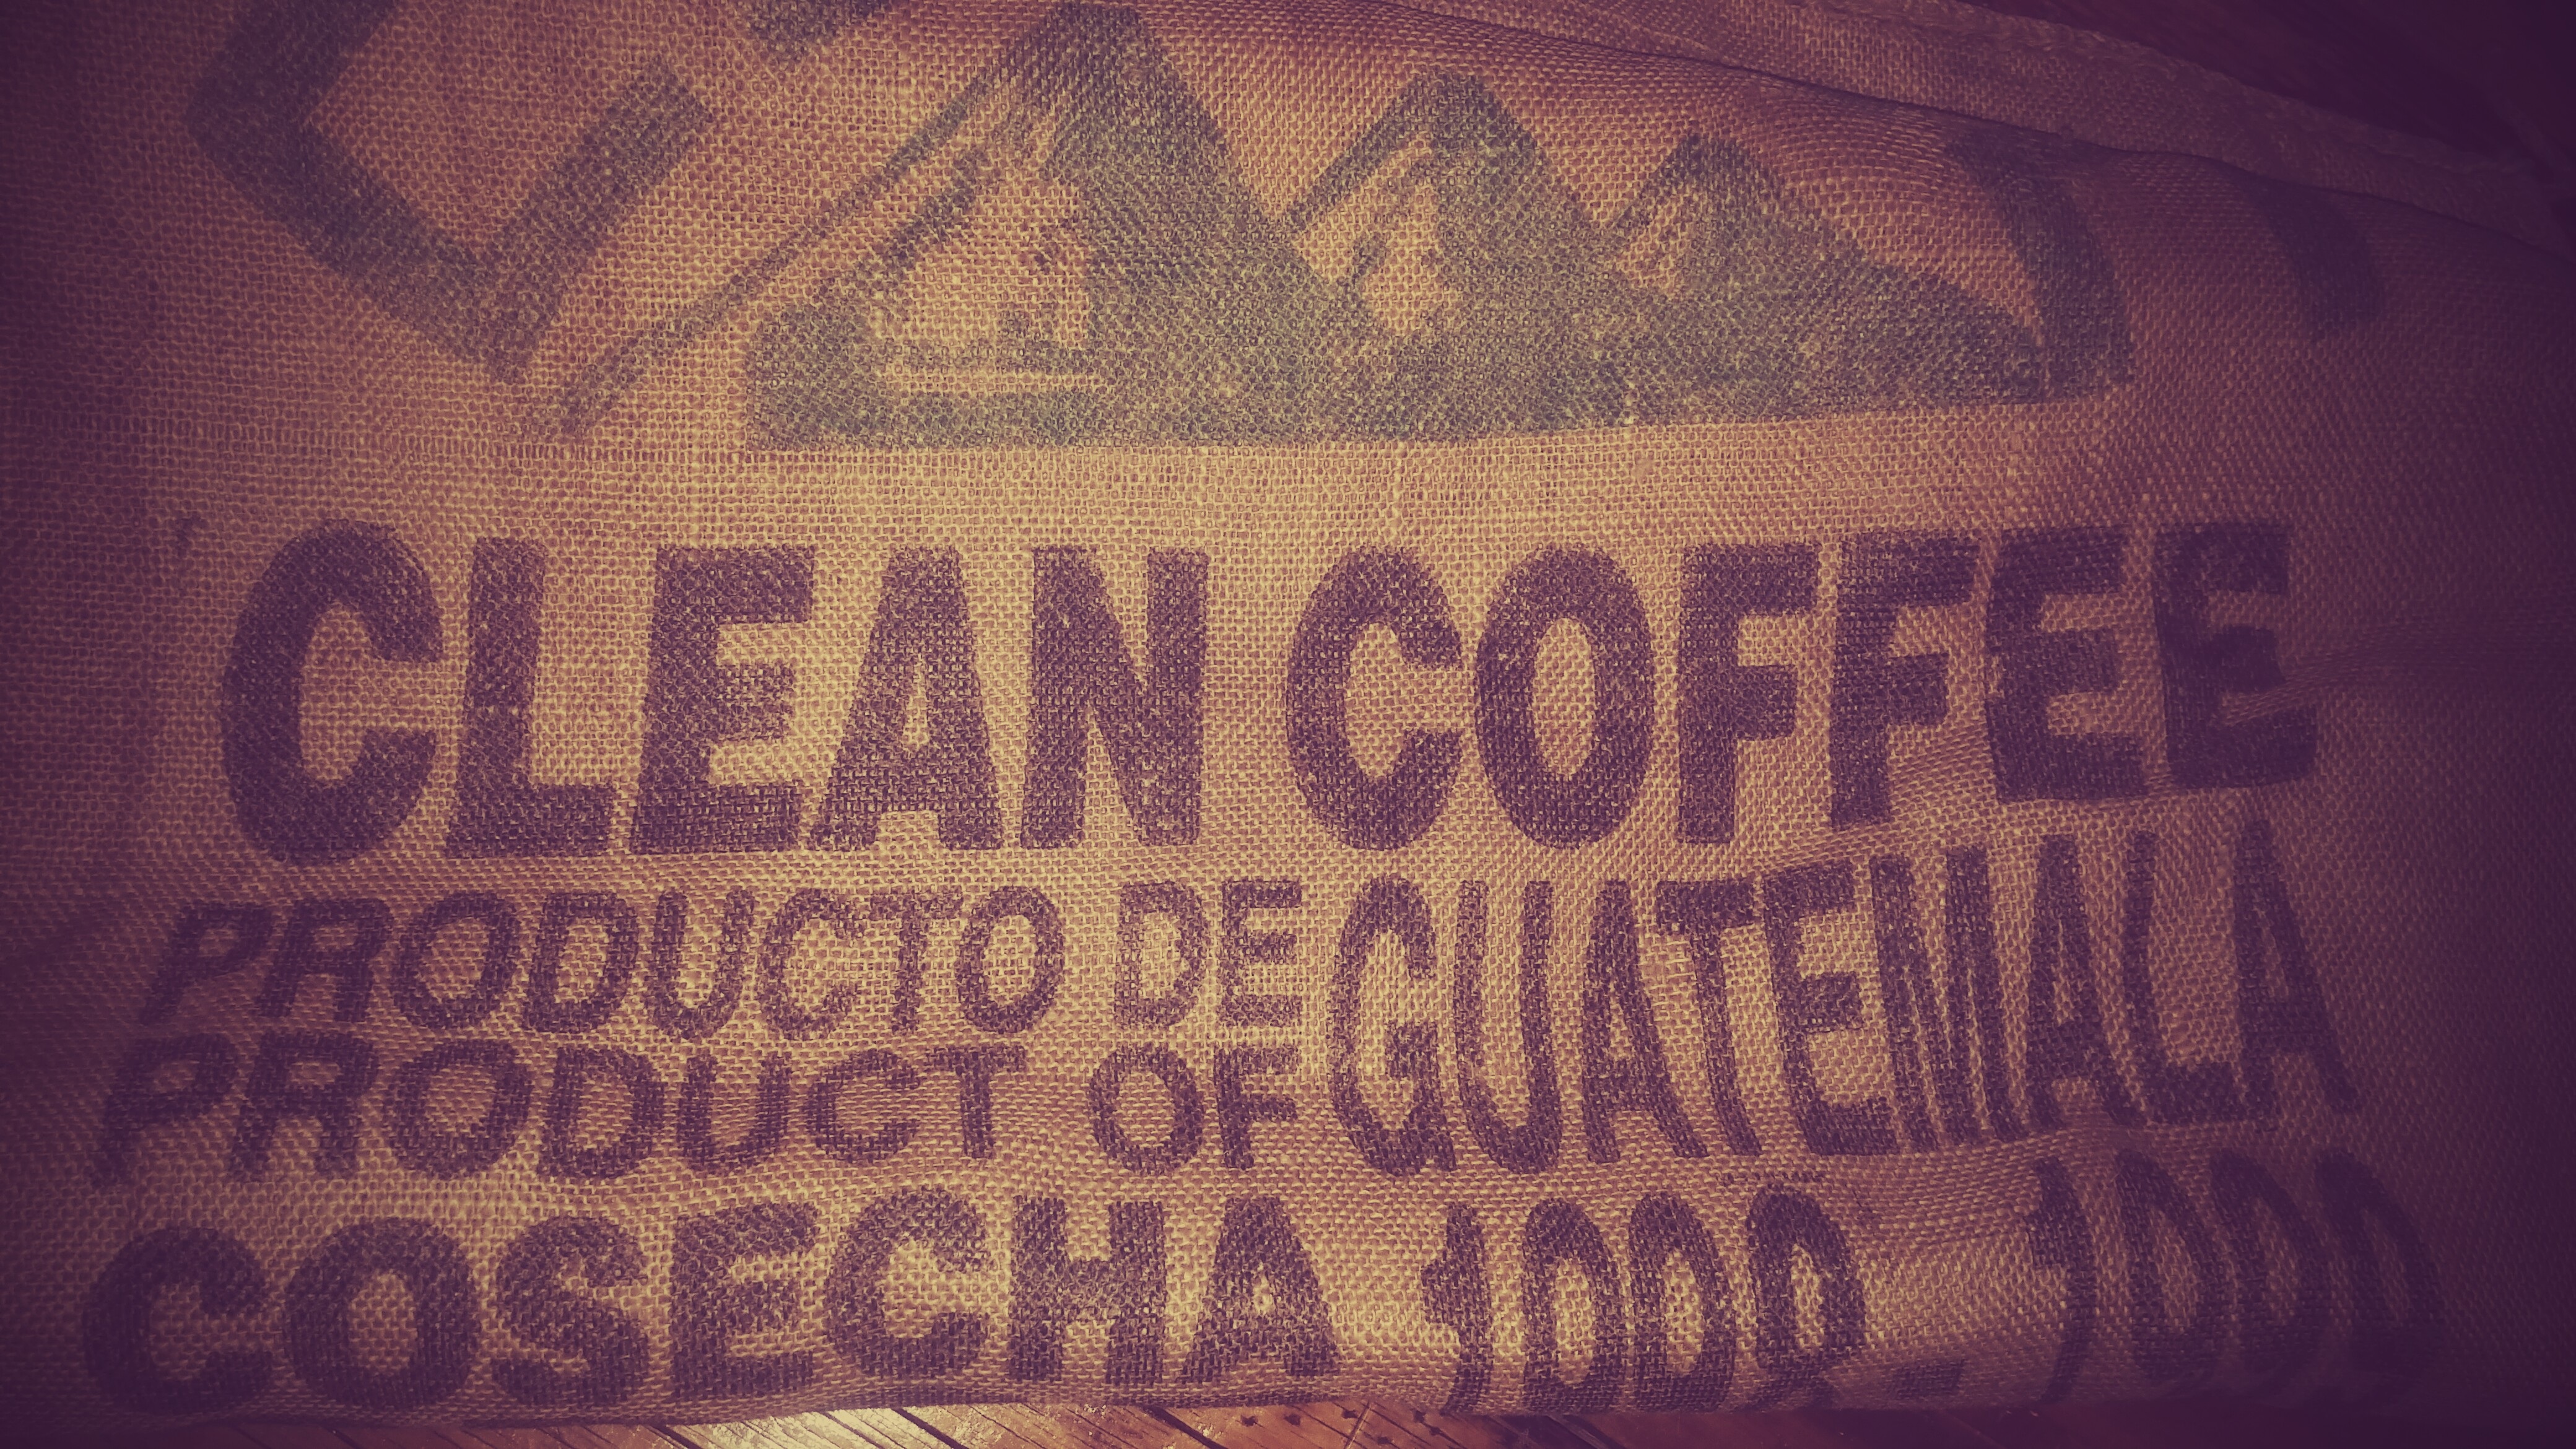
coffee, texture, number, font, text, shape, emotion, guatemala, costal